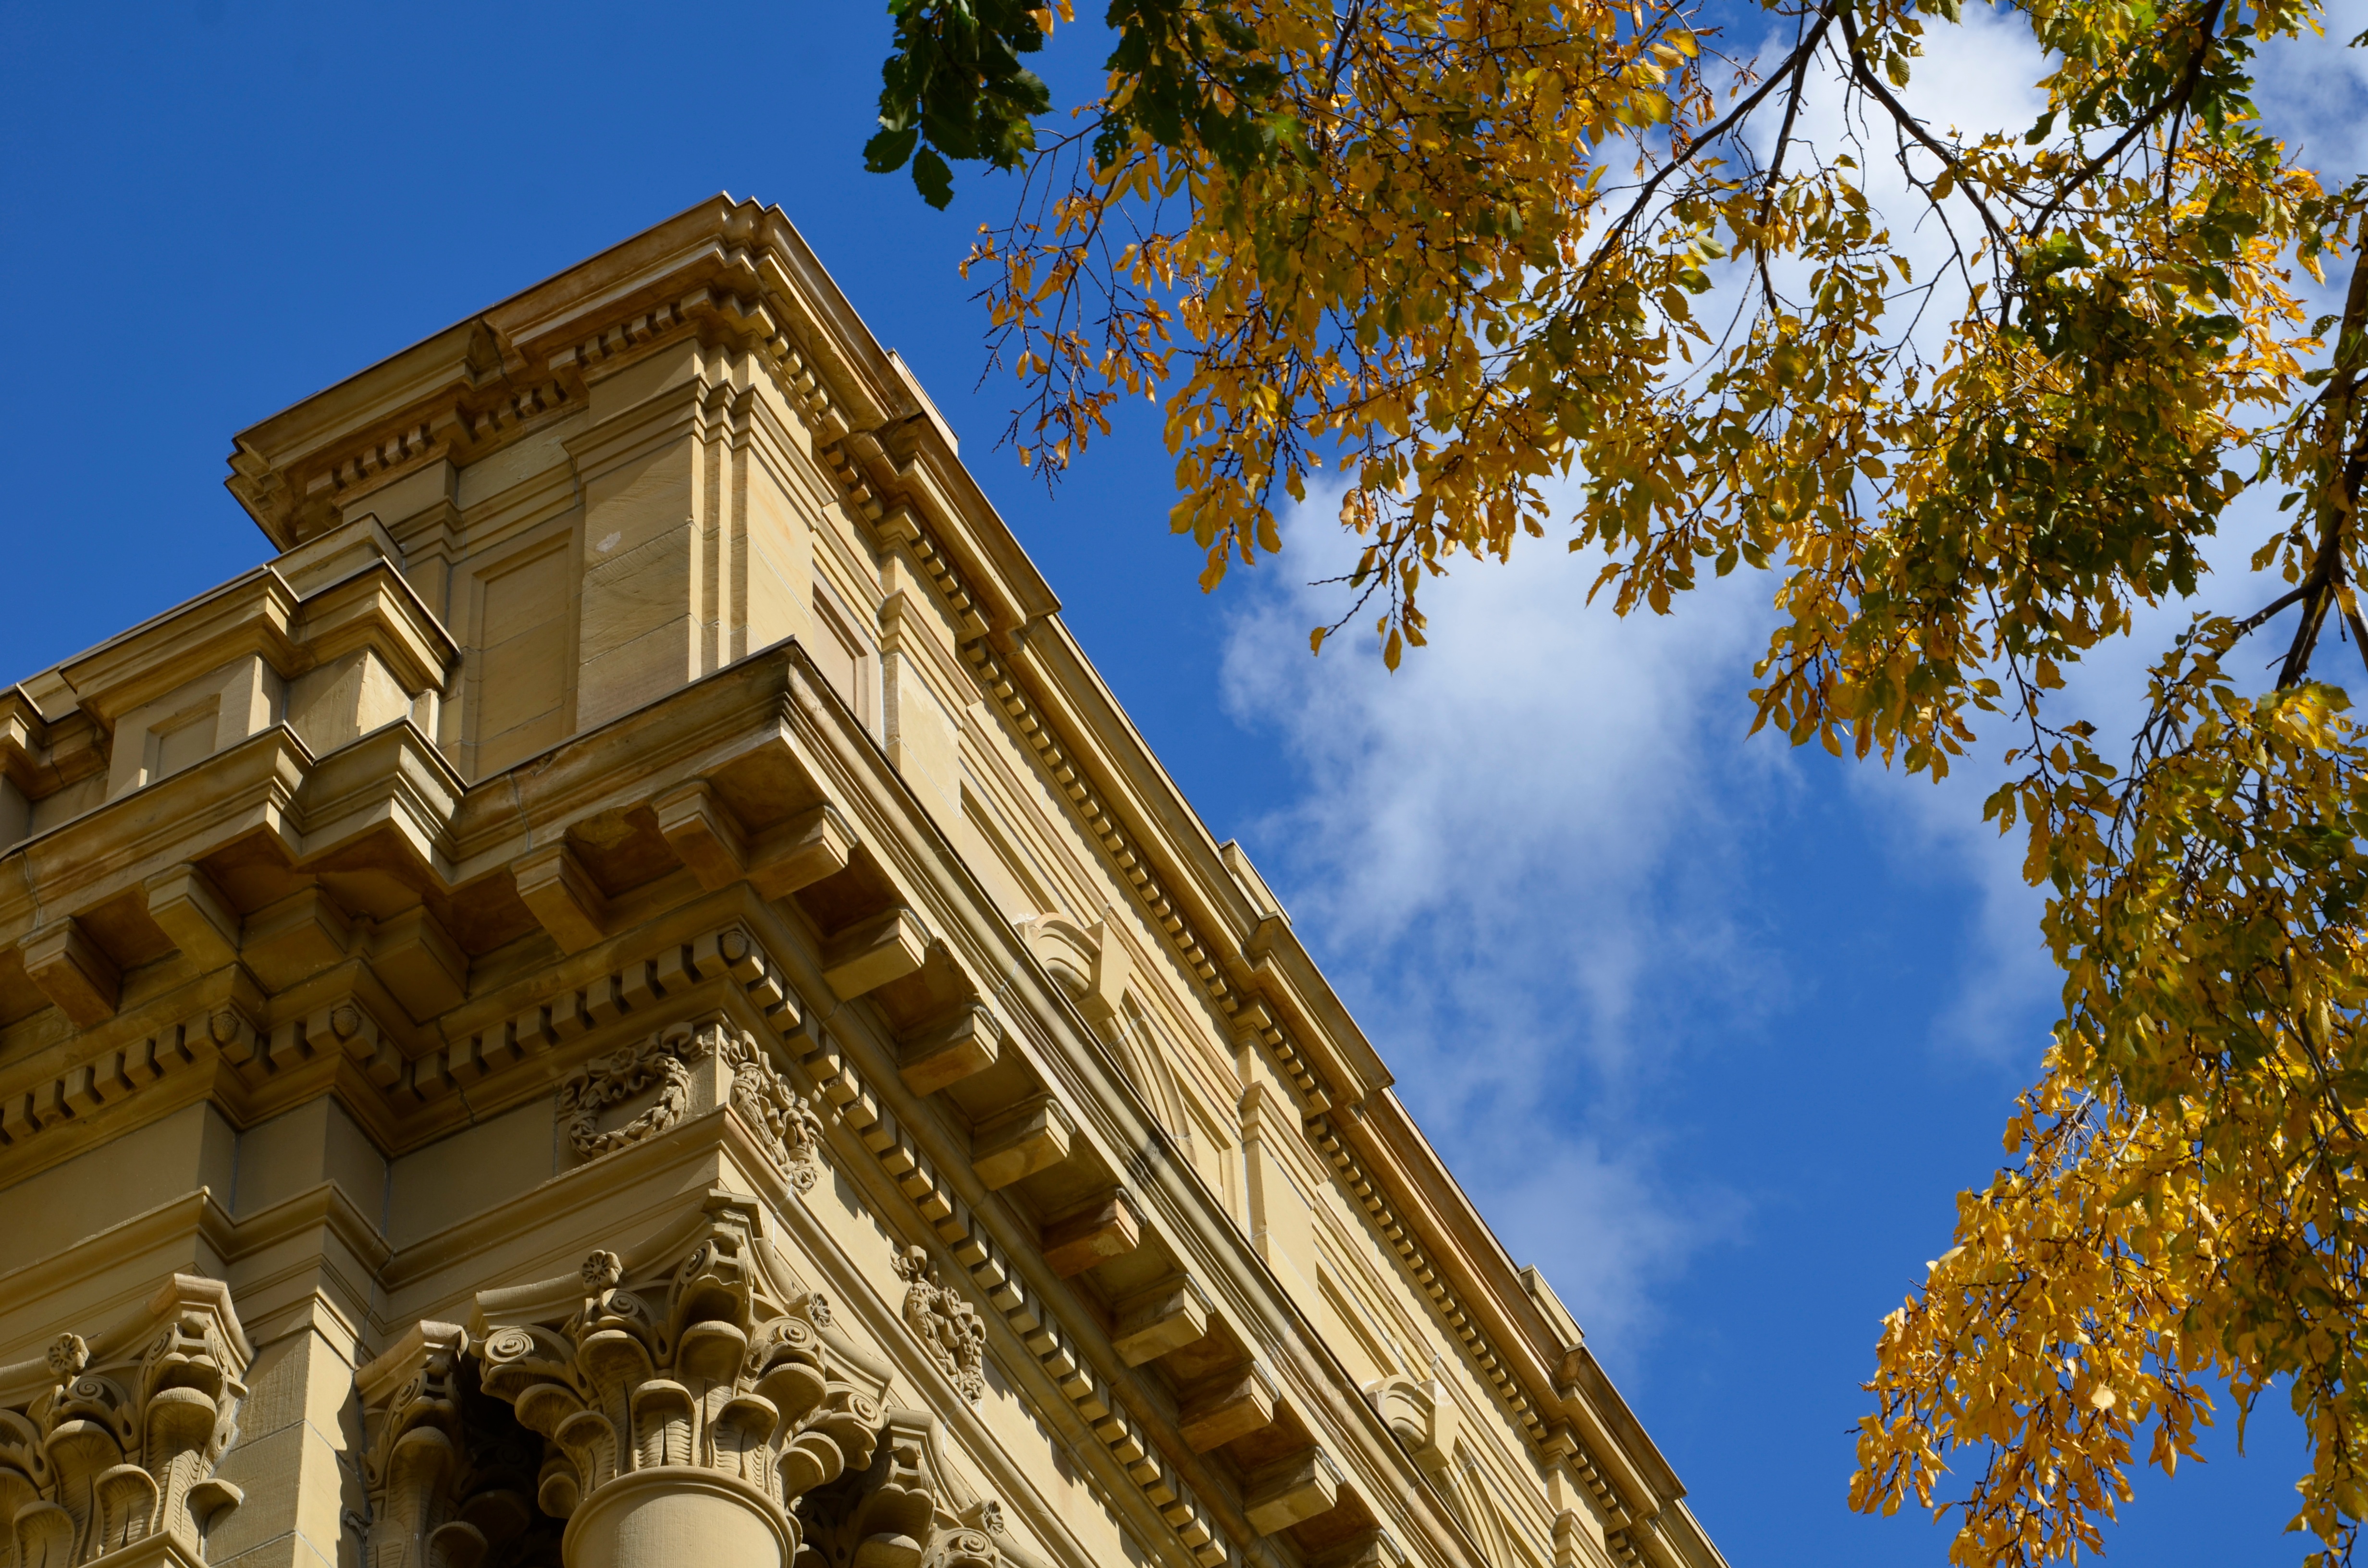
tree, architecture, building, palace, city, cityscape, downtown, tower, autumn, landmark, facade